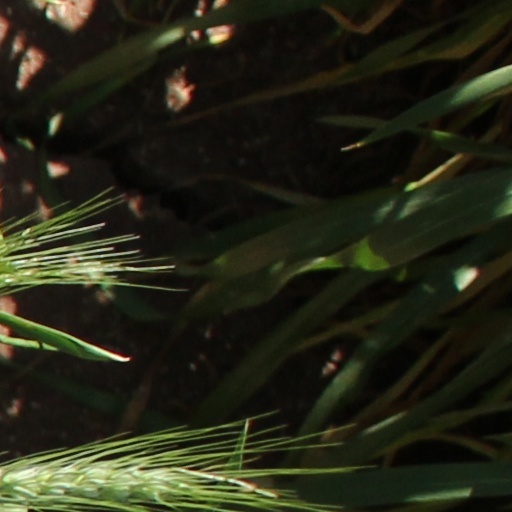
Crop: wheat